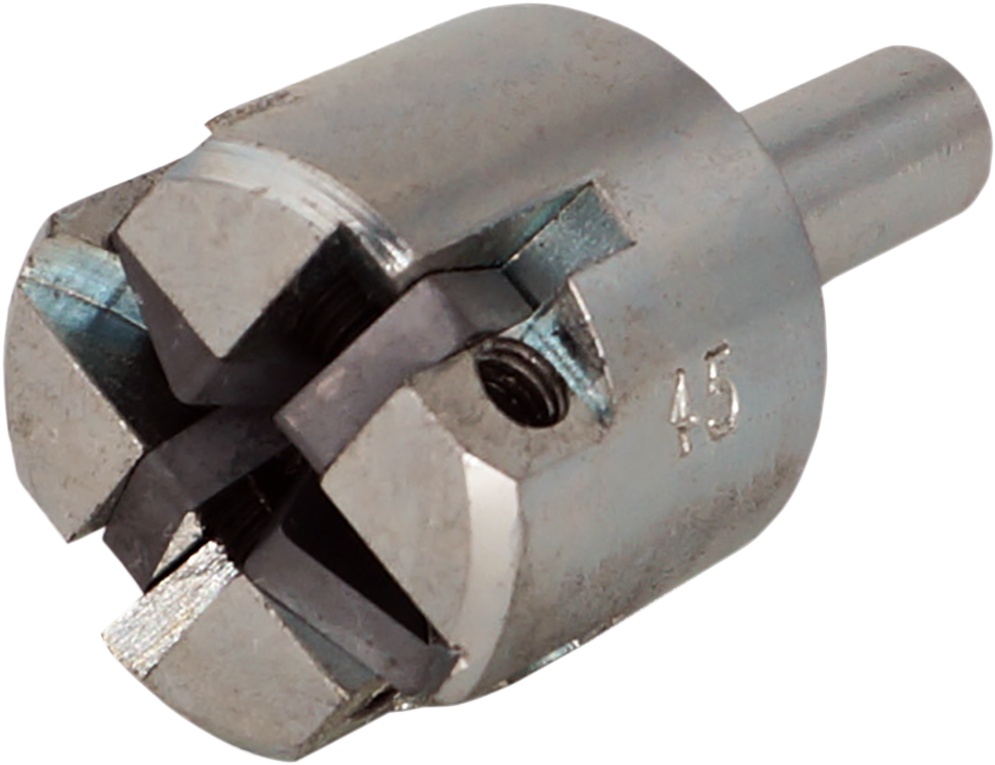
Steel Stud Sharpener 60 Degrees
Caracteristicas: Just put the tool into a 3/8" drill chuck and sharpen studs while on the sled Easy to use Peso: 0.35 Alto: 1.0 Largo: 7.2 Ancho: 6.1 Aditamentos: Specs: Application: Track Stud Product Name: Stud Sharpener Riding Style: Snow Material: Steel Units: Each for Stud Tip Angle: 60°
Brand: WOODY'S
Category: Sporting Goods > Outdoor Recreation > Winter Sports & Activities > Skiing & Snowboarding > Ski & Snowboard Tuning Tools > Ski & Snowboard Scissors